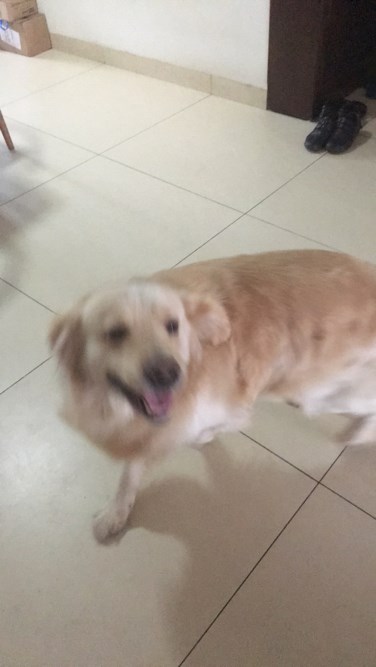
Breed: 5355-n000126-golden_retriever